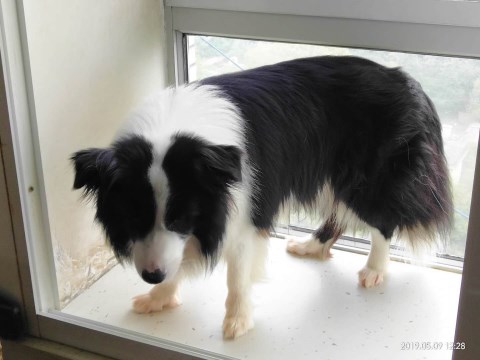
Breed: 2594-n000109-Border_collie